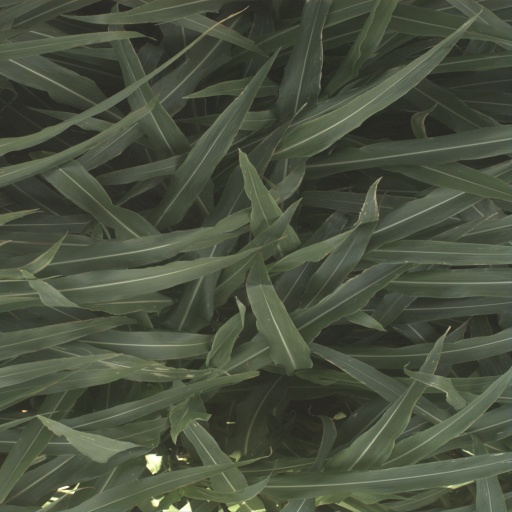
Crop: sorghum